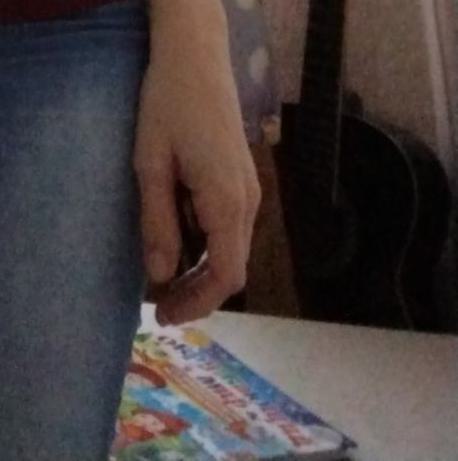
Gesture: no_gesture